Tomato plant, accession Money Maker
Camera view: bottom (45 deg); turntable rotation: 180 degrees
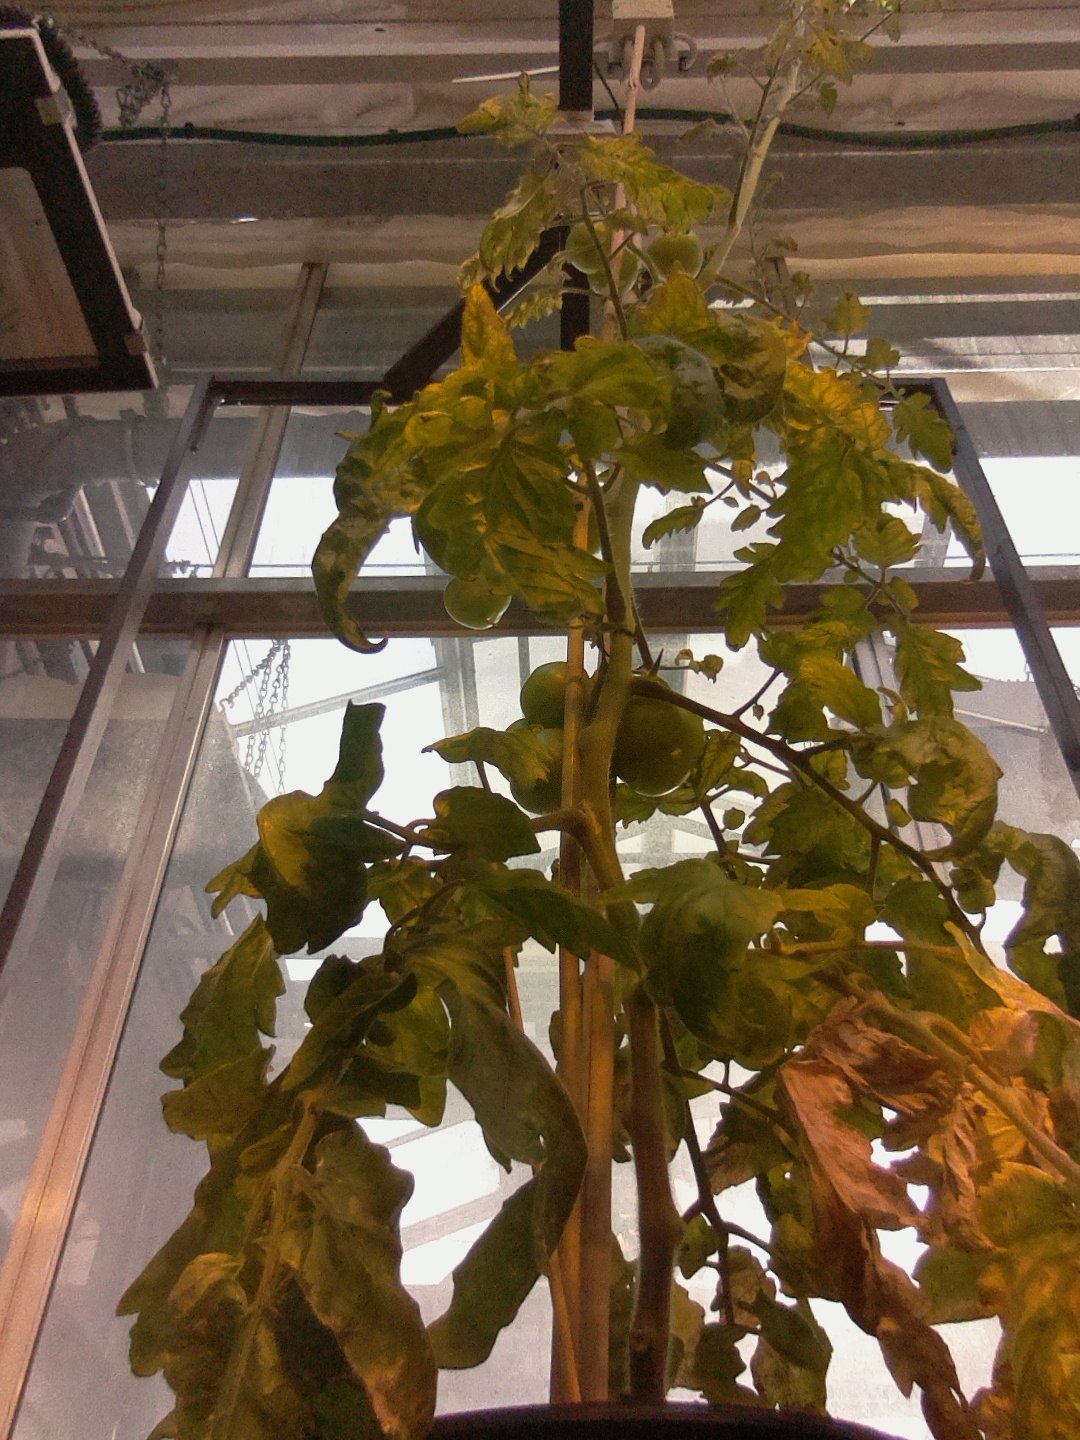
BBCH growth stage 76: 60%-70% of final fruit size